Ashleigh Nelson (field hockey)

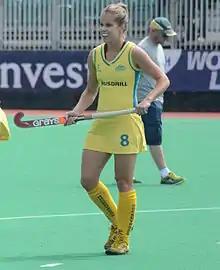

Ashleigh Jayne Nelson (born 5 March 1987 in Narrogin) is an Australian hockey player, a striker for the Australia women's national field hockey team.